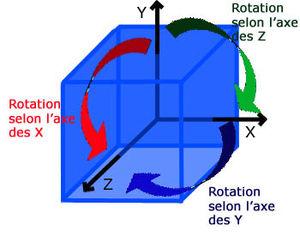
Figure illustrant la représentation des groupes pour S4
L’algèbre linéaire est la branche des mathématiques qui s'intéresse aux espaces vectoriels et aux transformations linéaires, formalisation générale des théories des systèmes d'équations linéaires.
En mathématiques les représentations du groupe symétrique sont un exemple d'application de la théorie des représentations d'un groupe fini. L'analyse de ces représentations est une illustration des concepts comme le théorème de Maschke, les caractères, la représentation régulière, les représentations induites et la réciprocité de Frobenius.
En mathématiques, un groupe est une structure algébrique qui consiste en un ensemble muni d'une unique loi de composition interne. Cette loi vérifie alors certaines propriétés : elle est associative, elle possède un élément neutre et tout élément admet un inverse. Un groupe fini est un groupe dont le nombre d'éléments est fini. La simplicité de la définition cache une structure dont la complexité peut devenir redoutable si l'ordre, c'est-à-dire le nombre d'éléments, du groupe grandit. Une représentation d'un groupe fini est une méthode pour étudier une telle structure. Elle revient à étudier le groupe comme un ensemble de symétries d'un espace euclidien. Par exemple, le groupe des permutations d'un ensemble à trois éléments se représente comme le groupe des applications linéaires du plan laissant globalement invariant un triangle équilatéral dont le centre est l'origine.